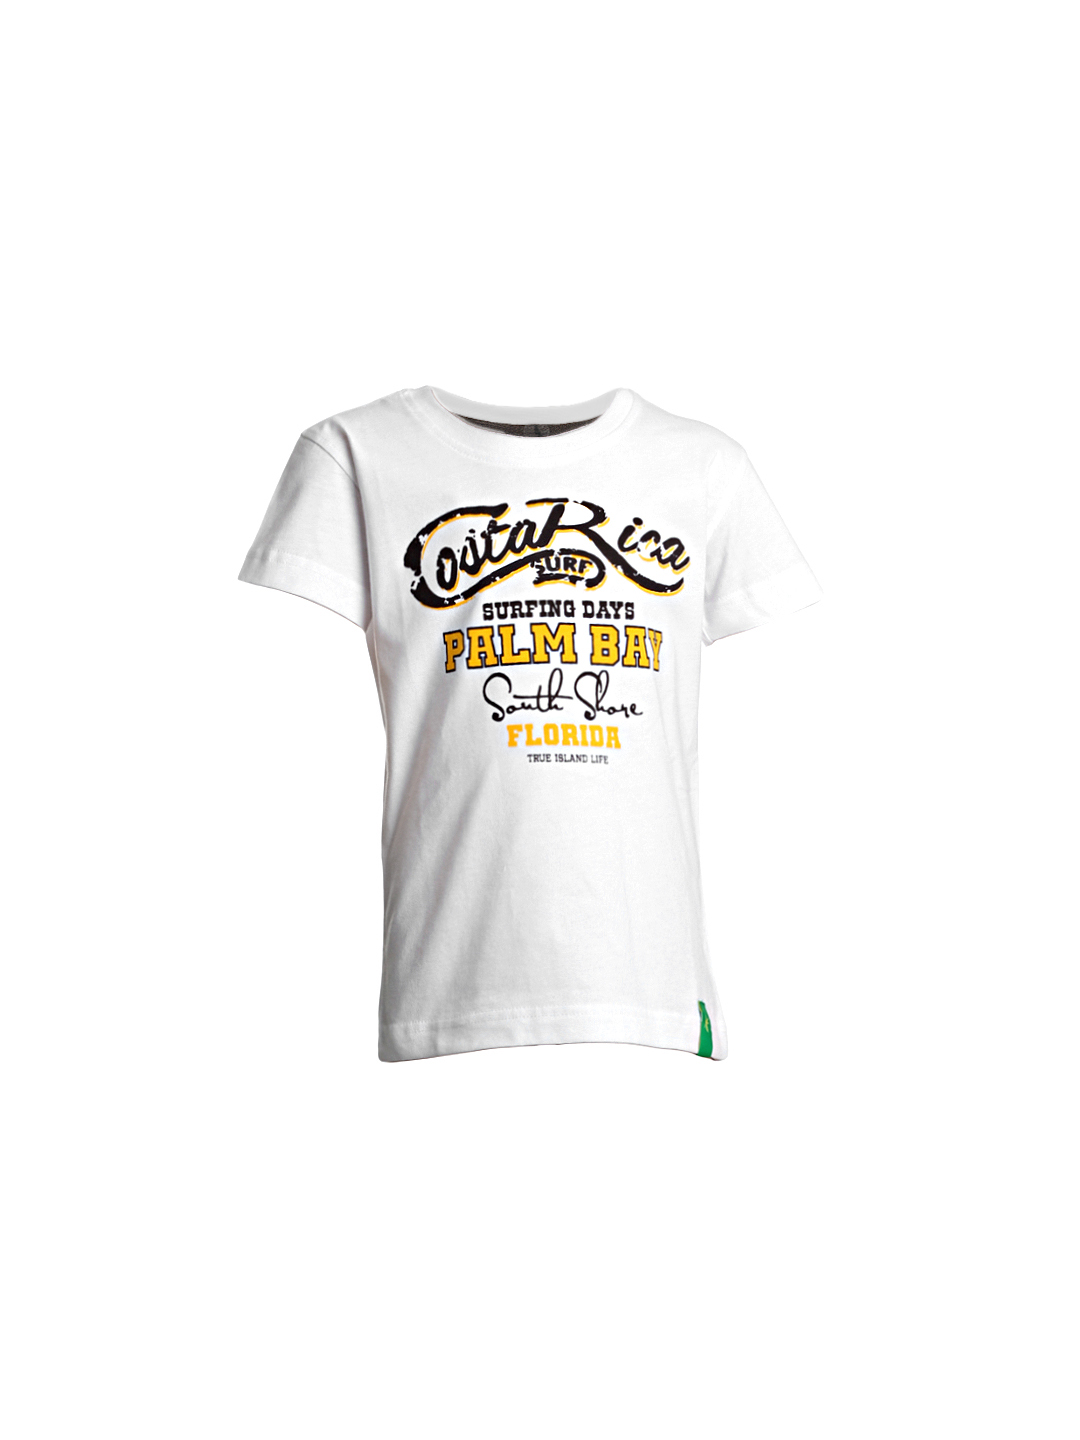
Gini and Jony Boys Printed White T-shirt
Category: Apparel / Topwear / Tshirts
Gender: Boys
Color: White
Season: Summer 2012
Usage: Casual